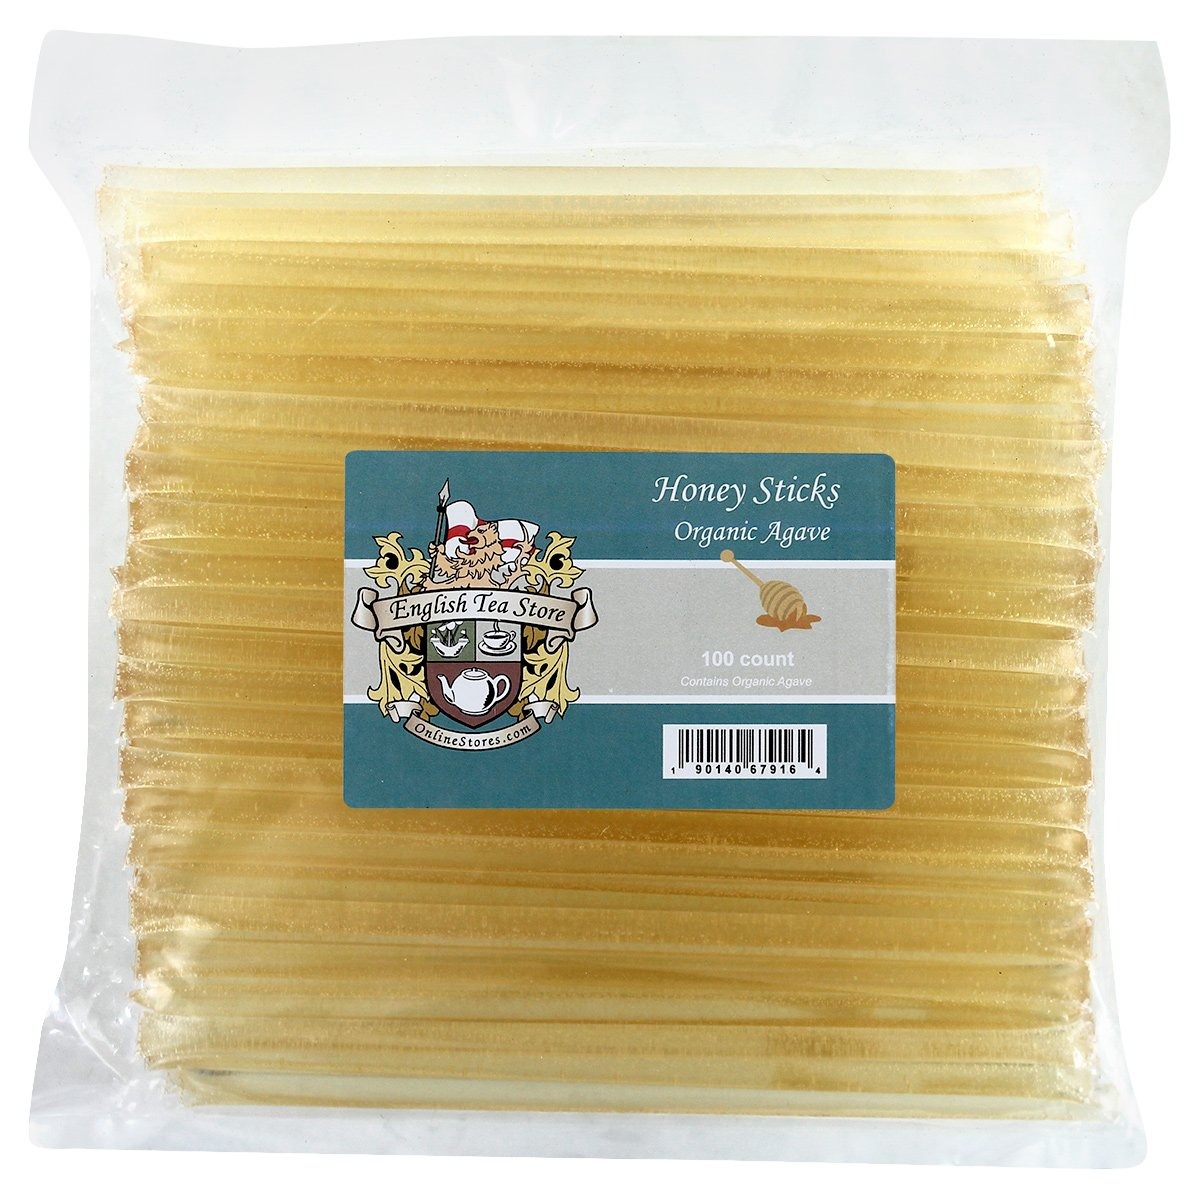
Item Name: English Tea Store Organic Honey Sticks, Agave, 1.3 Pound
Bullet Point 1: Perfect for mixing with any flavor tea
Bullet Point 2: Delivers a sweeter taste than honey
Bullet Point 3: Wonderful snacks for the kids
Bullet Point 4: Honey sticks are 6 inches long
Value: 100.0
Unit: Count

Price: 23.57